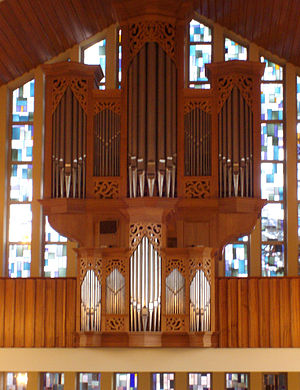
Bunde / Kirkerne i Bunde
Bunde er en kommune i Ostfriesland i Landkreis Leer i den tyske delstat Niedersachsen, med 7.509 indbyggere. Den ligger i det historiske landskab Rheiderland, med grænsen til Holland mod vest, omkring 20 km syd for Emden, og 50 km øst for byen Groningen. Mod nordvest ligger kommunen ud til Dollart, en bugt af Nordsøen.